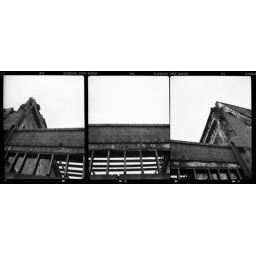
expired vericolor in rodinal black cat